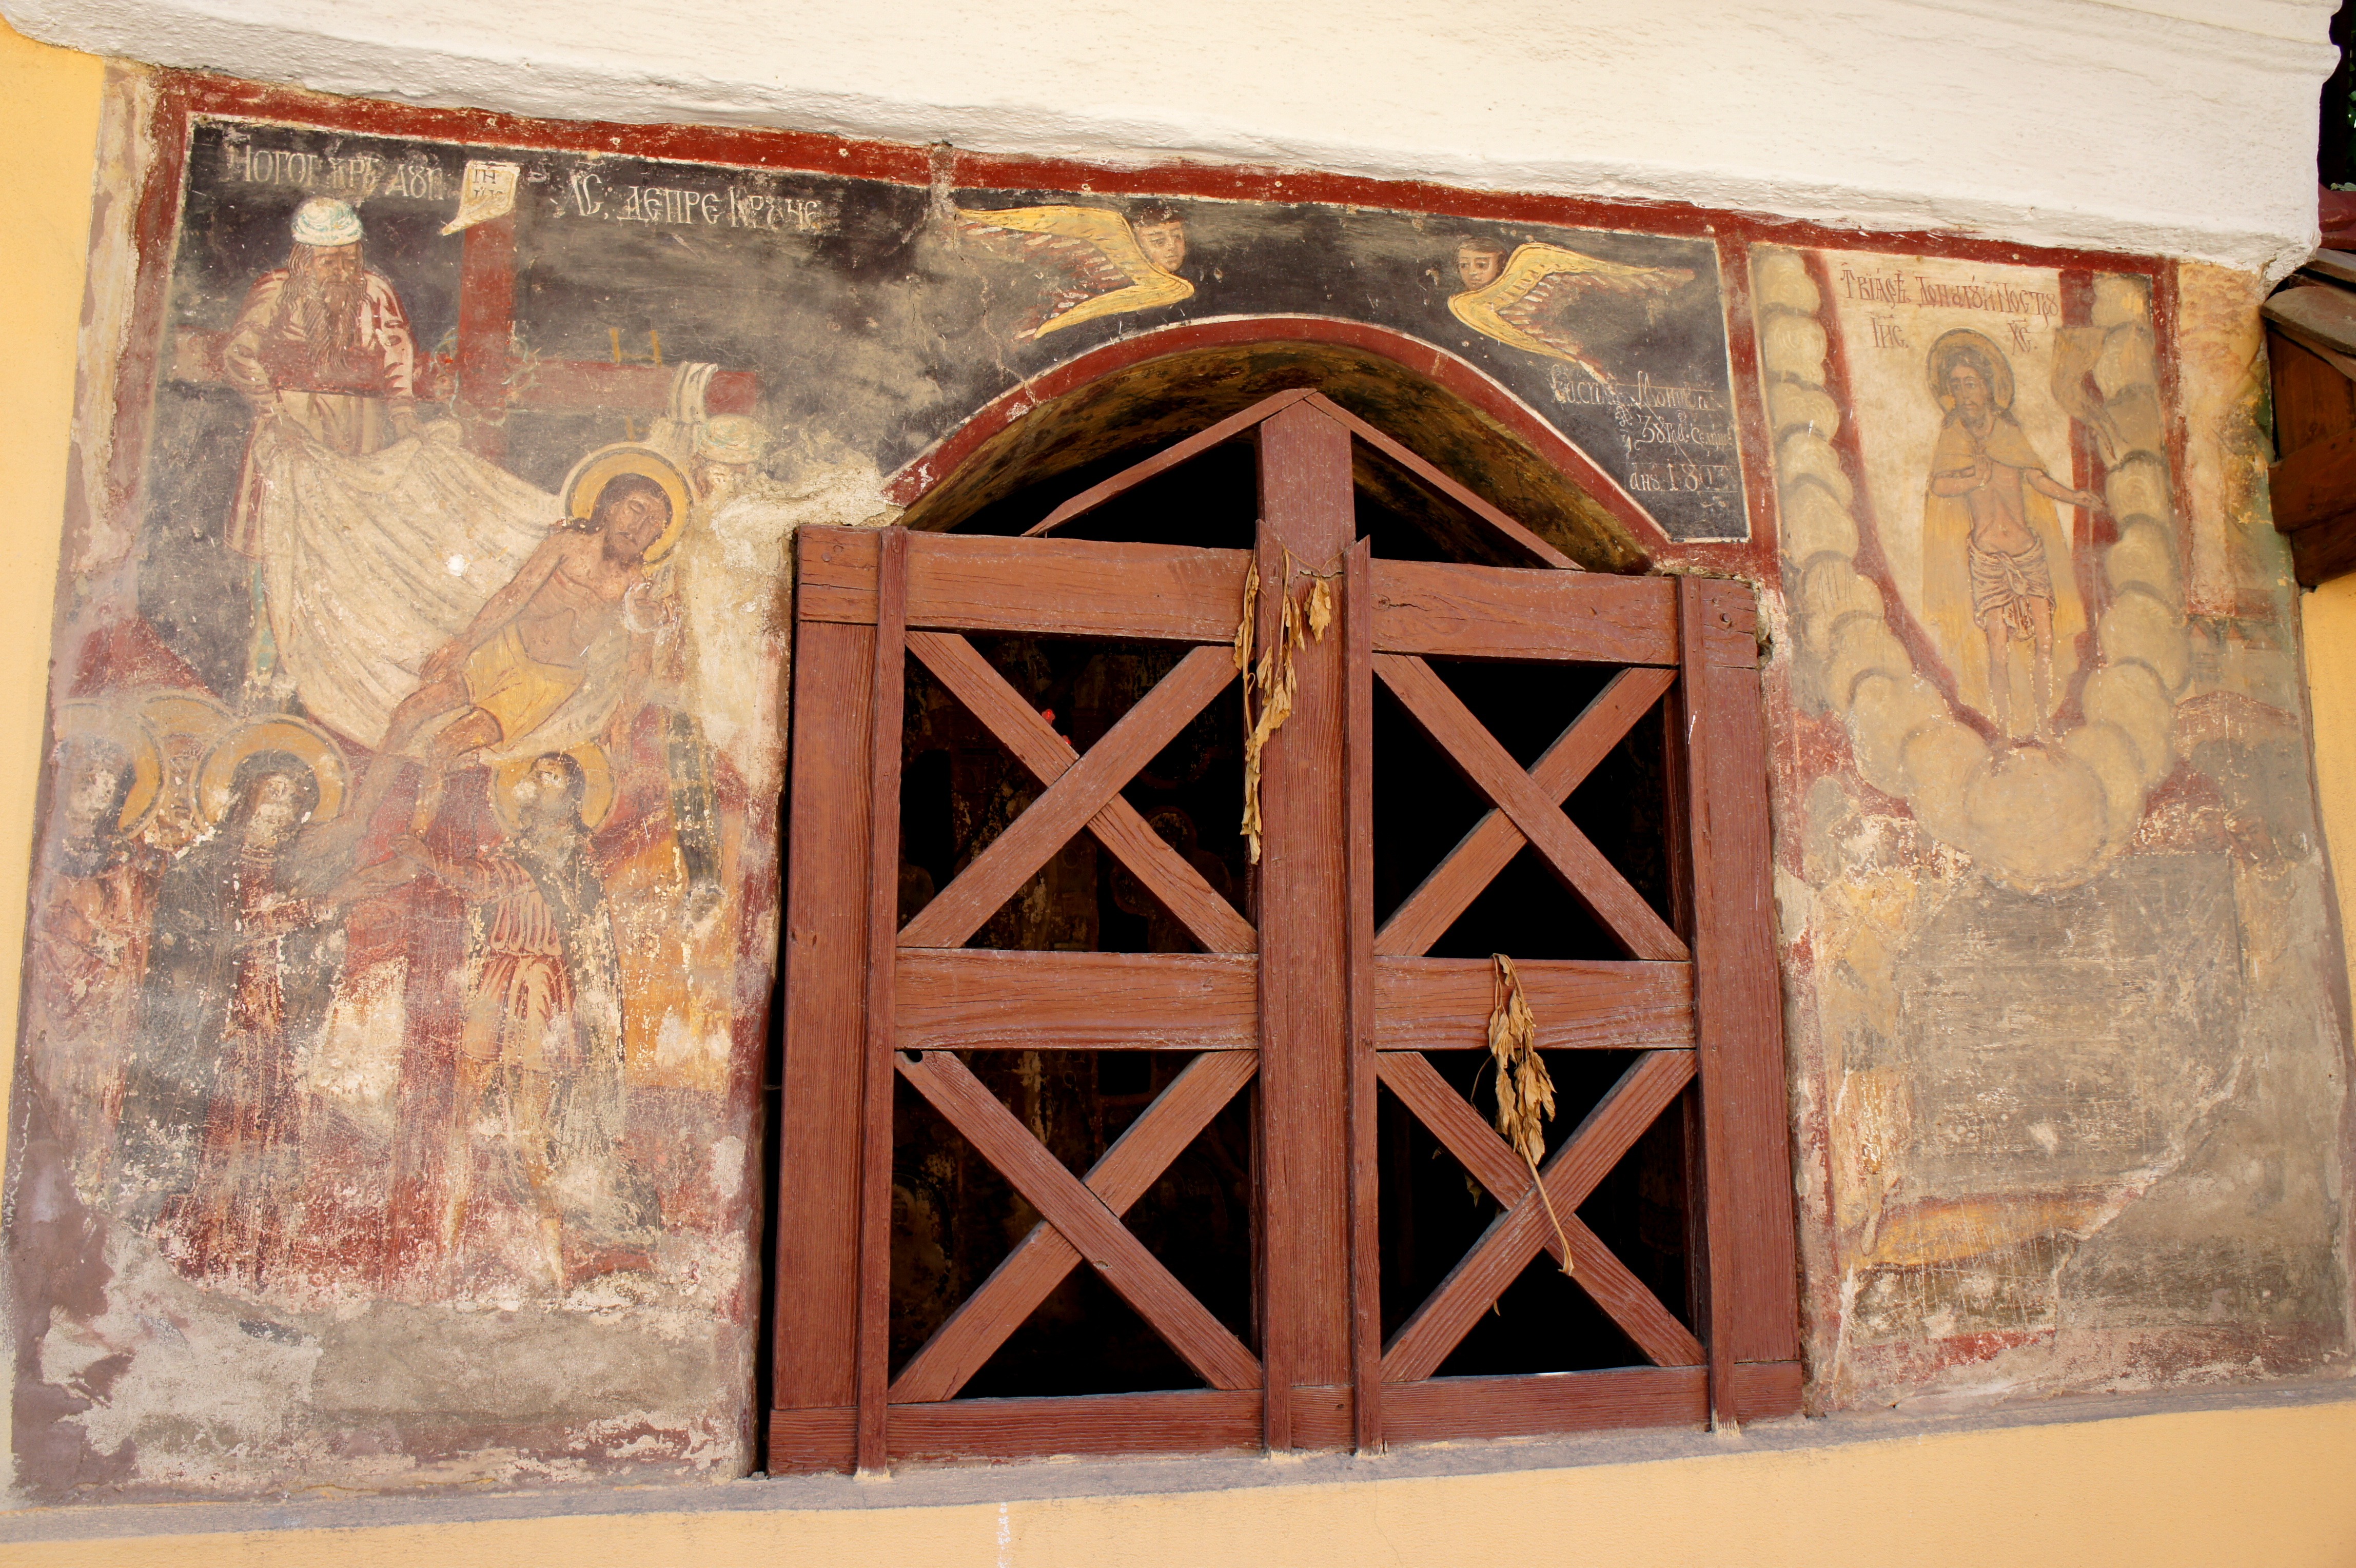
structure, wood, window, building, wall, stone, entrance, furniture, door, painting, interior design, religious, outside, art, drawing, design, wooden, picture frame, carving, figures, fresque, shape, romania, ancient history, saliste